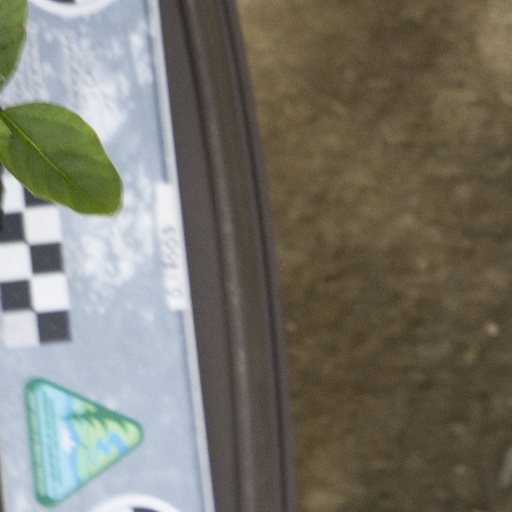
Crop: soybean